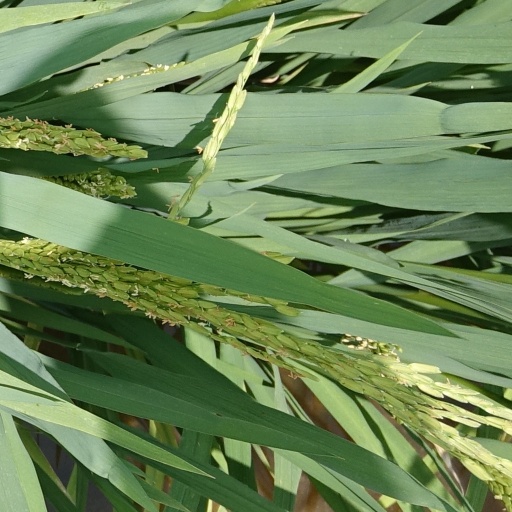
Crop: rice